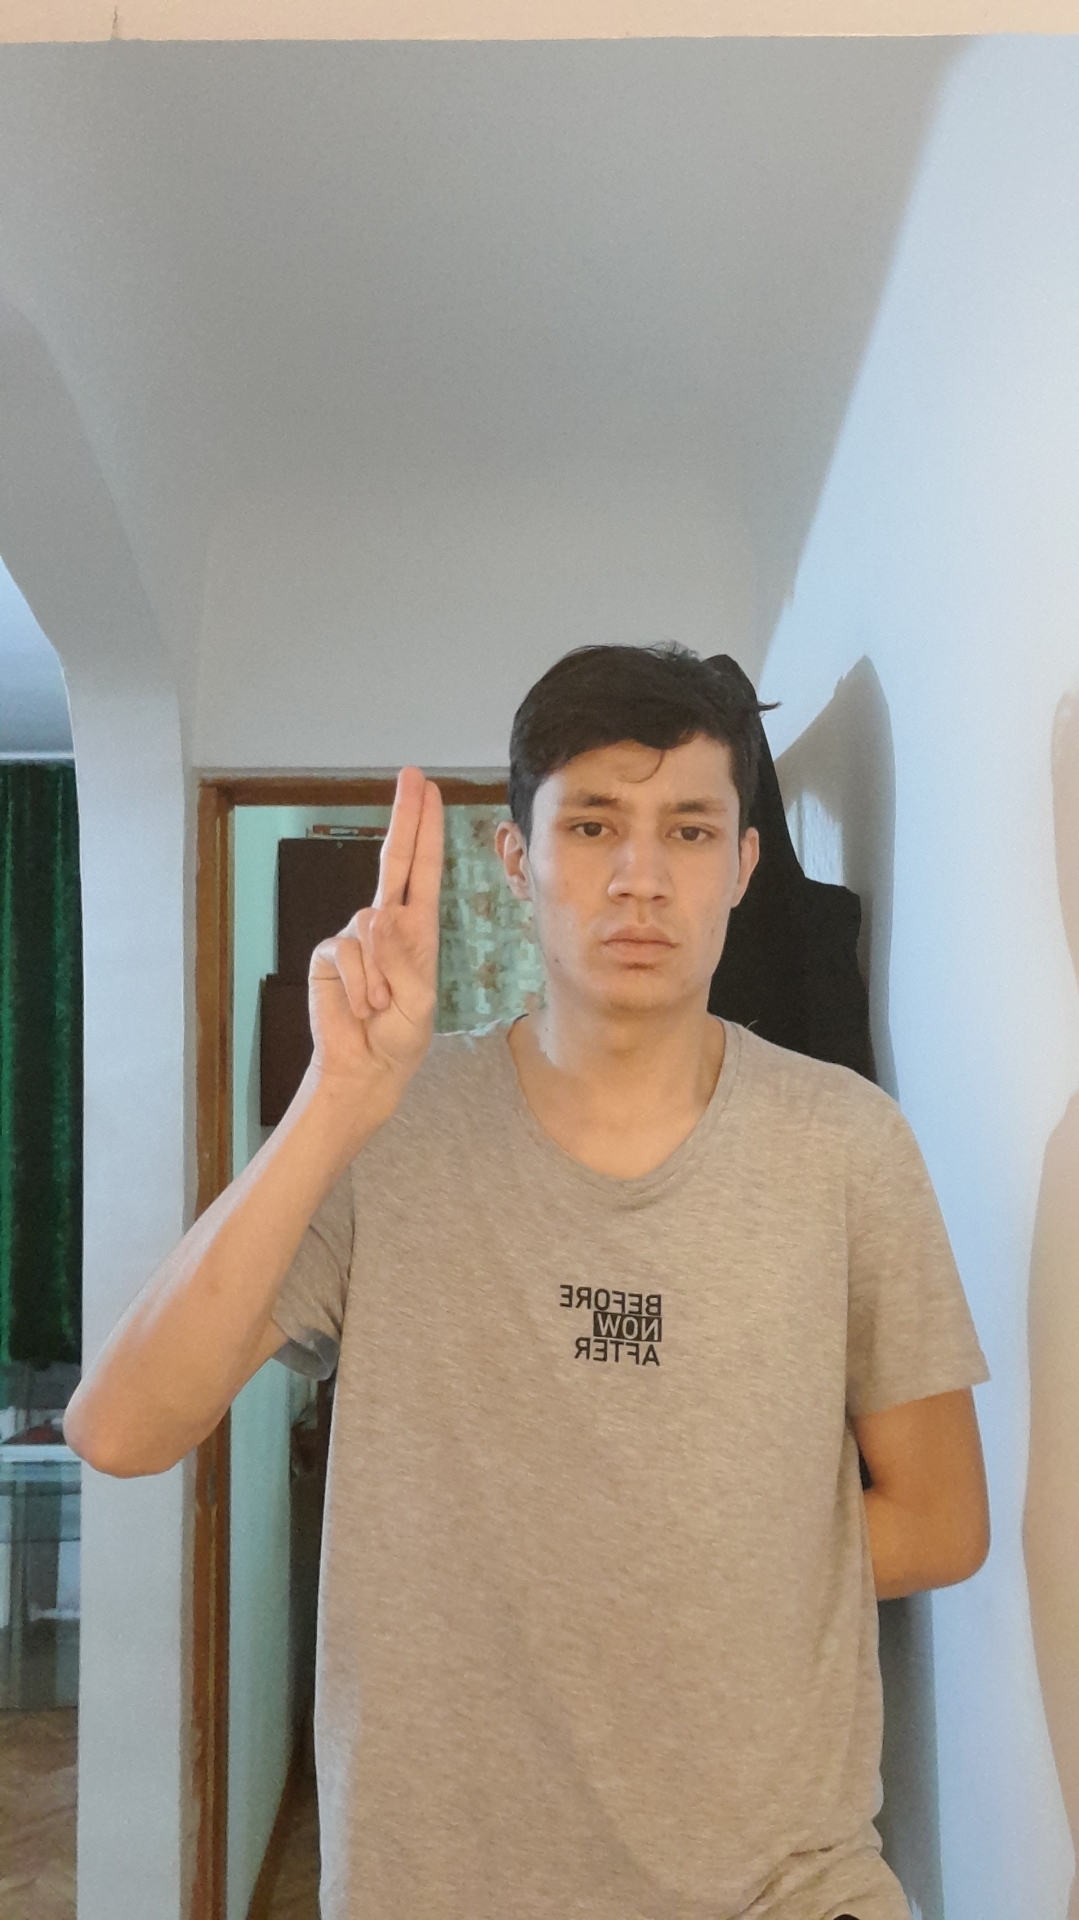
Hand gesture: two_up